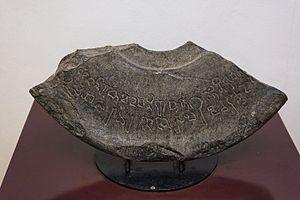
Musée dans le Parc historique de Si Thep, district de Si Thep, province de Phetchabun, Thaïlande. Inscription en Pâli utilisant l'alphabet Pallava
Le Parc historique de Sri Thep est un parc qui inclut la ville historique de Sri Thep située dans la province de Phetchabun, dans le bassin de la Pa Sak, à 240 kilomètres au nord de Bangkok en Thaïlande.